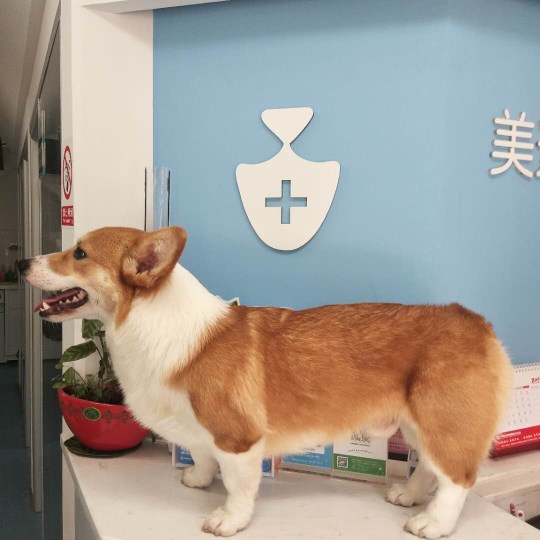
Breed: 2909-n000116-Cardigan